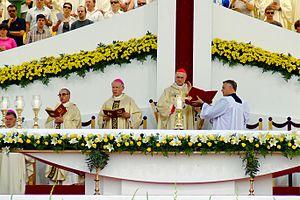
Lojze Grozde est un poète slovène martyr reconnu bienheureux par l'Église catholique.